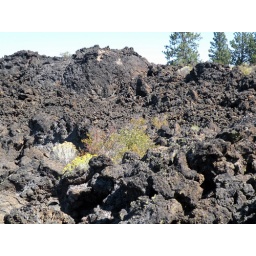
The view from the walkway in the lava field at the base of Lava Butte.